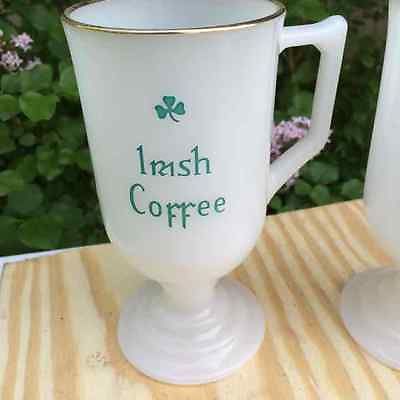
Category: mug